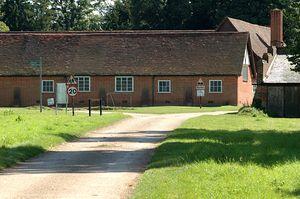
Le centre de recherche de Rothamsted, fondé en 1843, est un des plus anciens centres de recherche agricole du monde. Il est situé à Harpenden dans le comté du Hertfordshire.